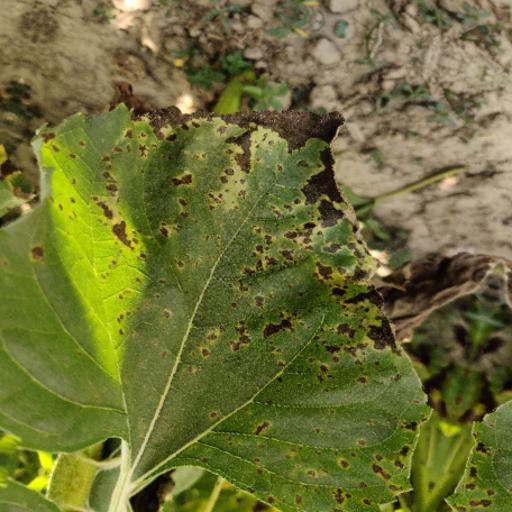
Label: Leaf_scars